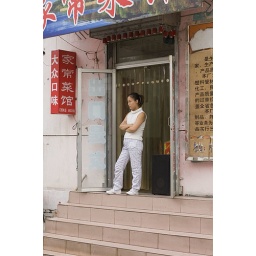
Shopkeeper. The plastic flaps over the doors are in all shops, to keep out the dust during dust storms.